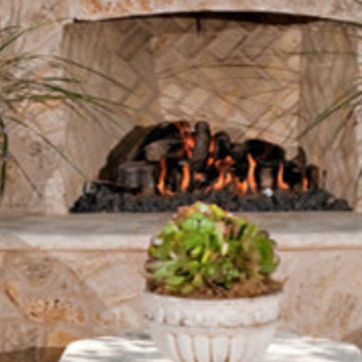
Material: other